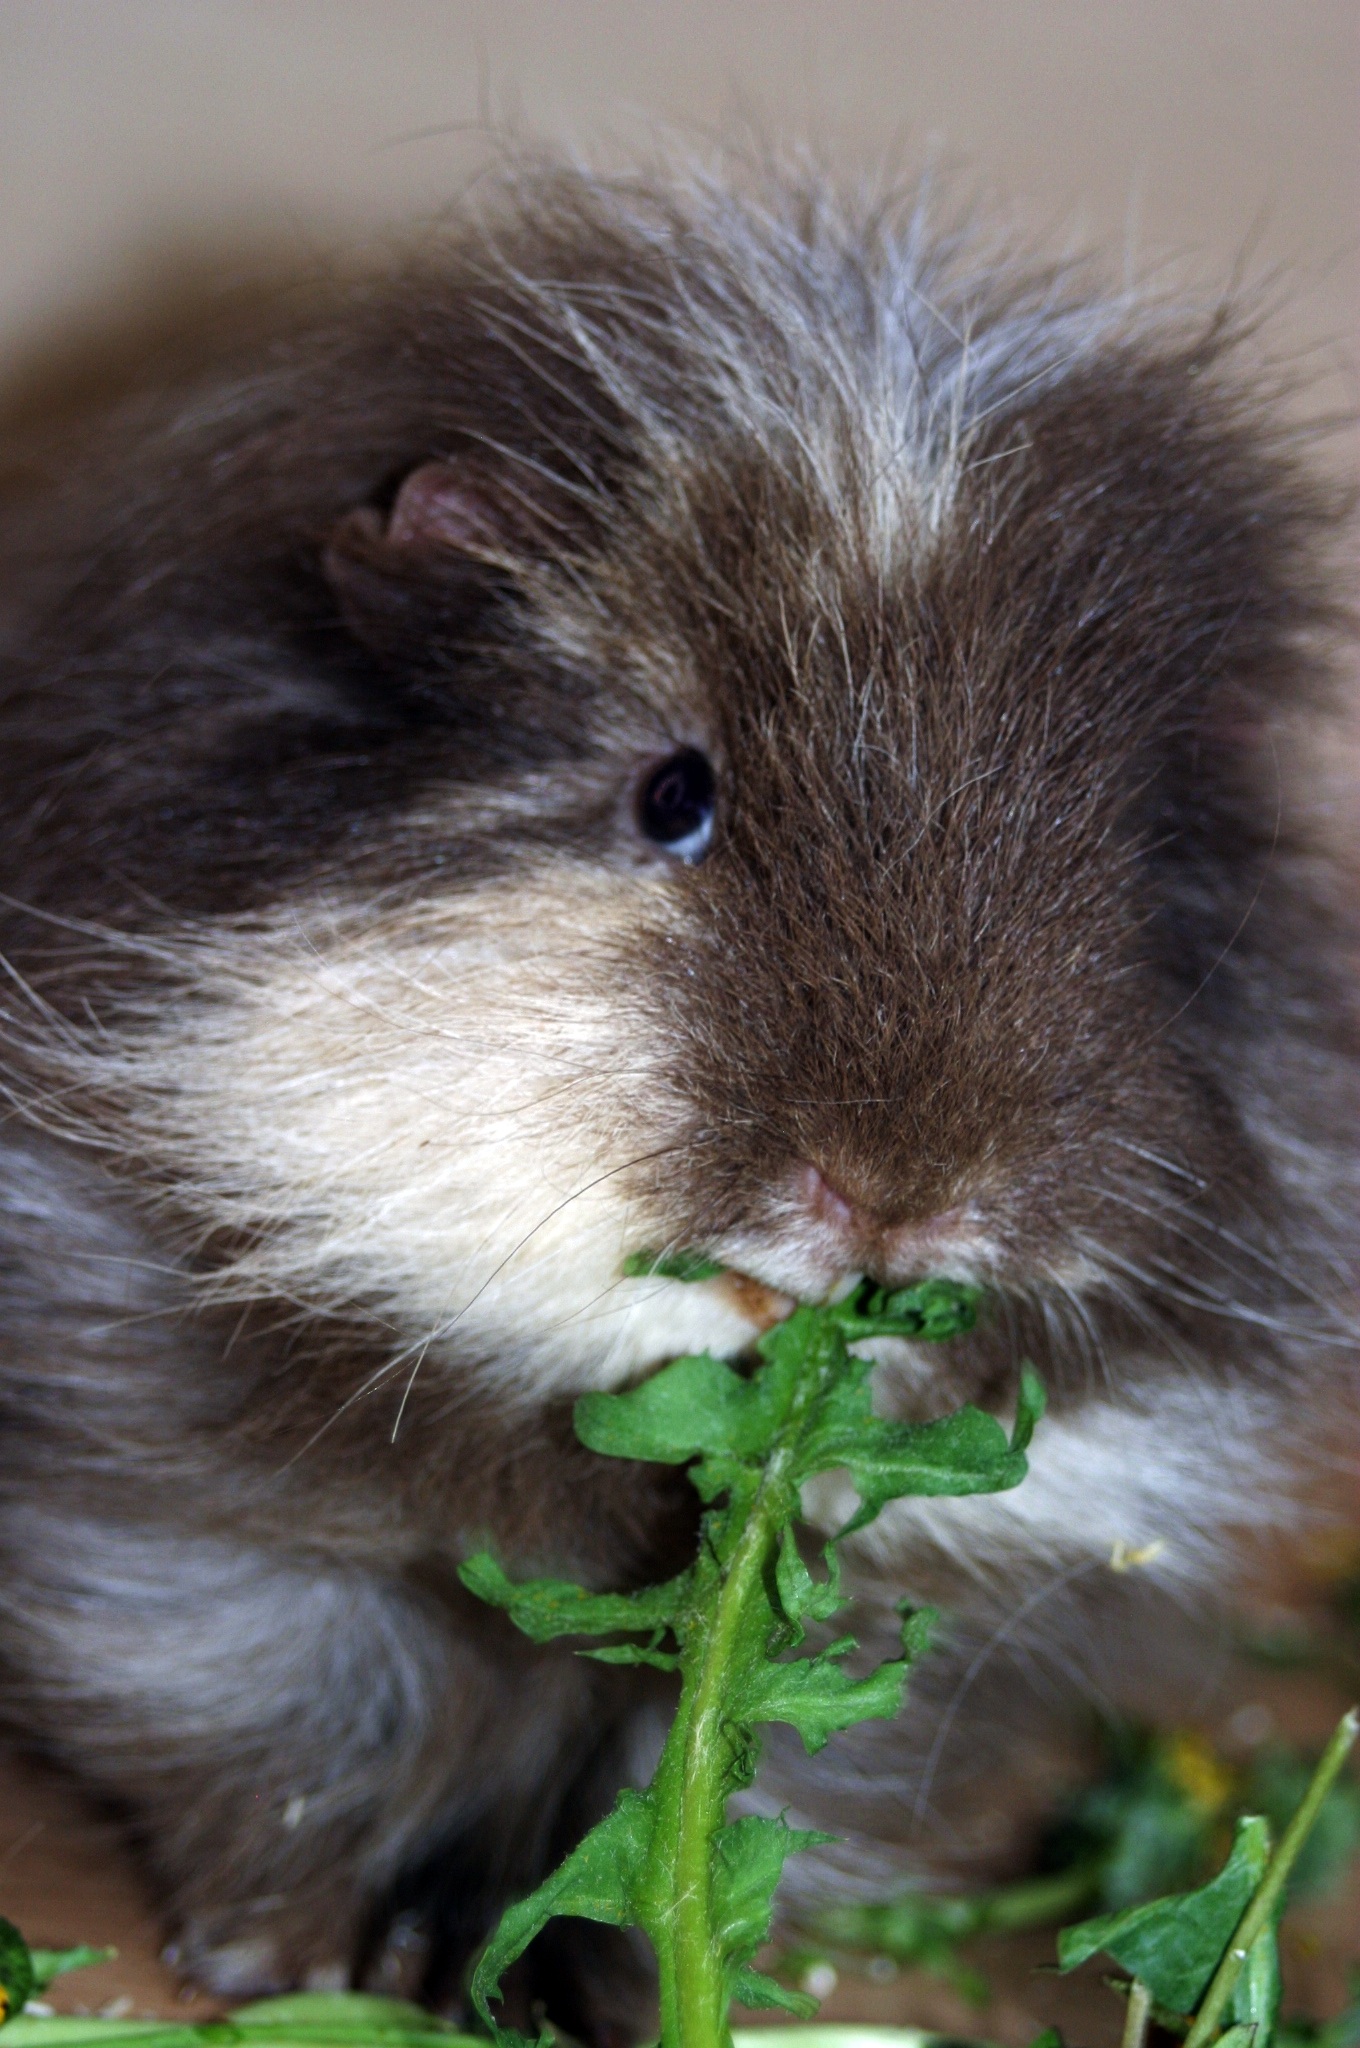
dandelion, sweet, pet, mammal, close, rodent, fauna, guinea pig, eating, whiskers, vertebrate, frontal, gerbil, ch teddy, lilac icecream and white, smokie